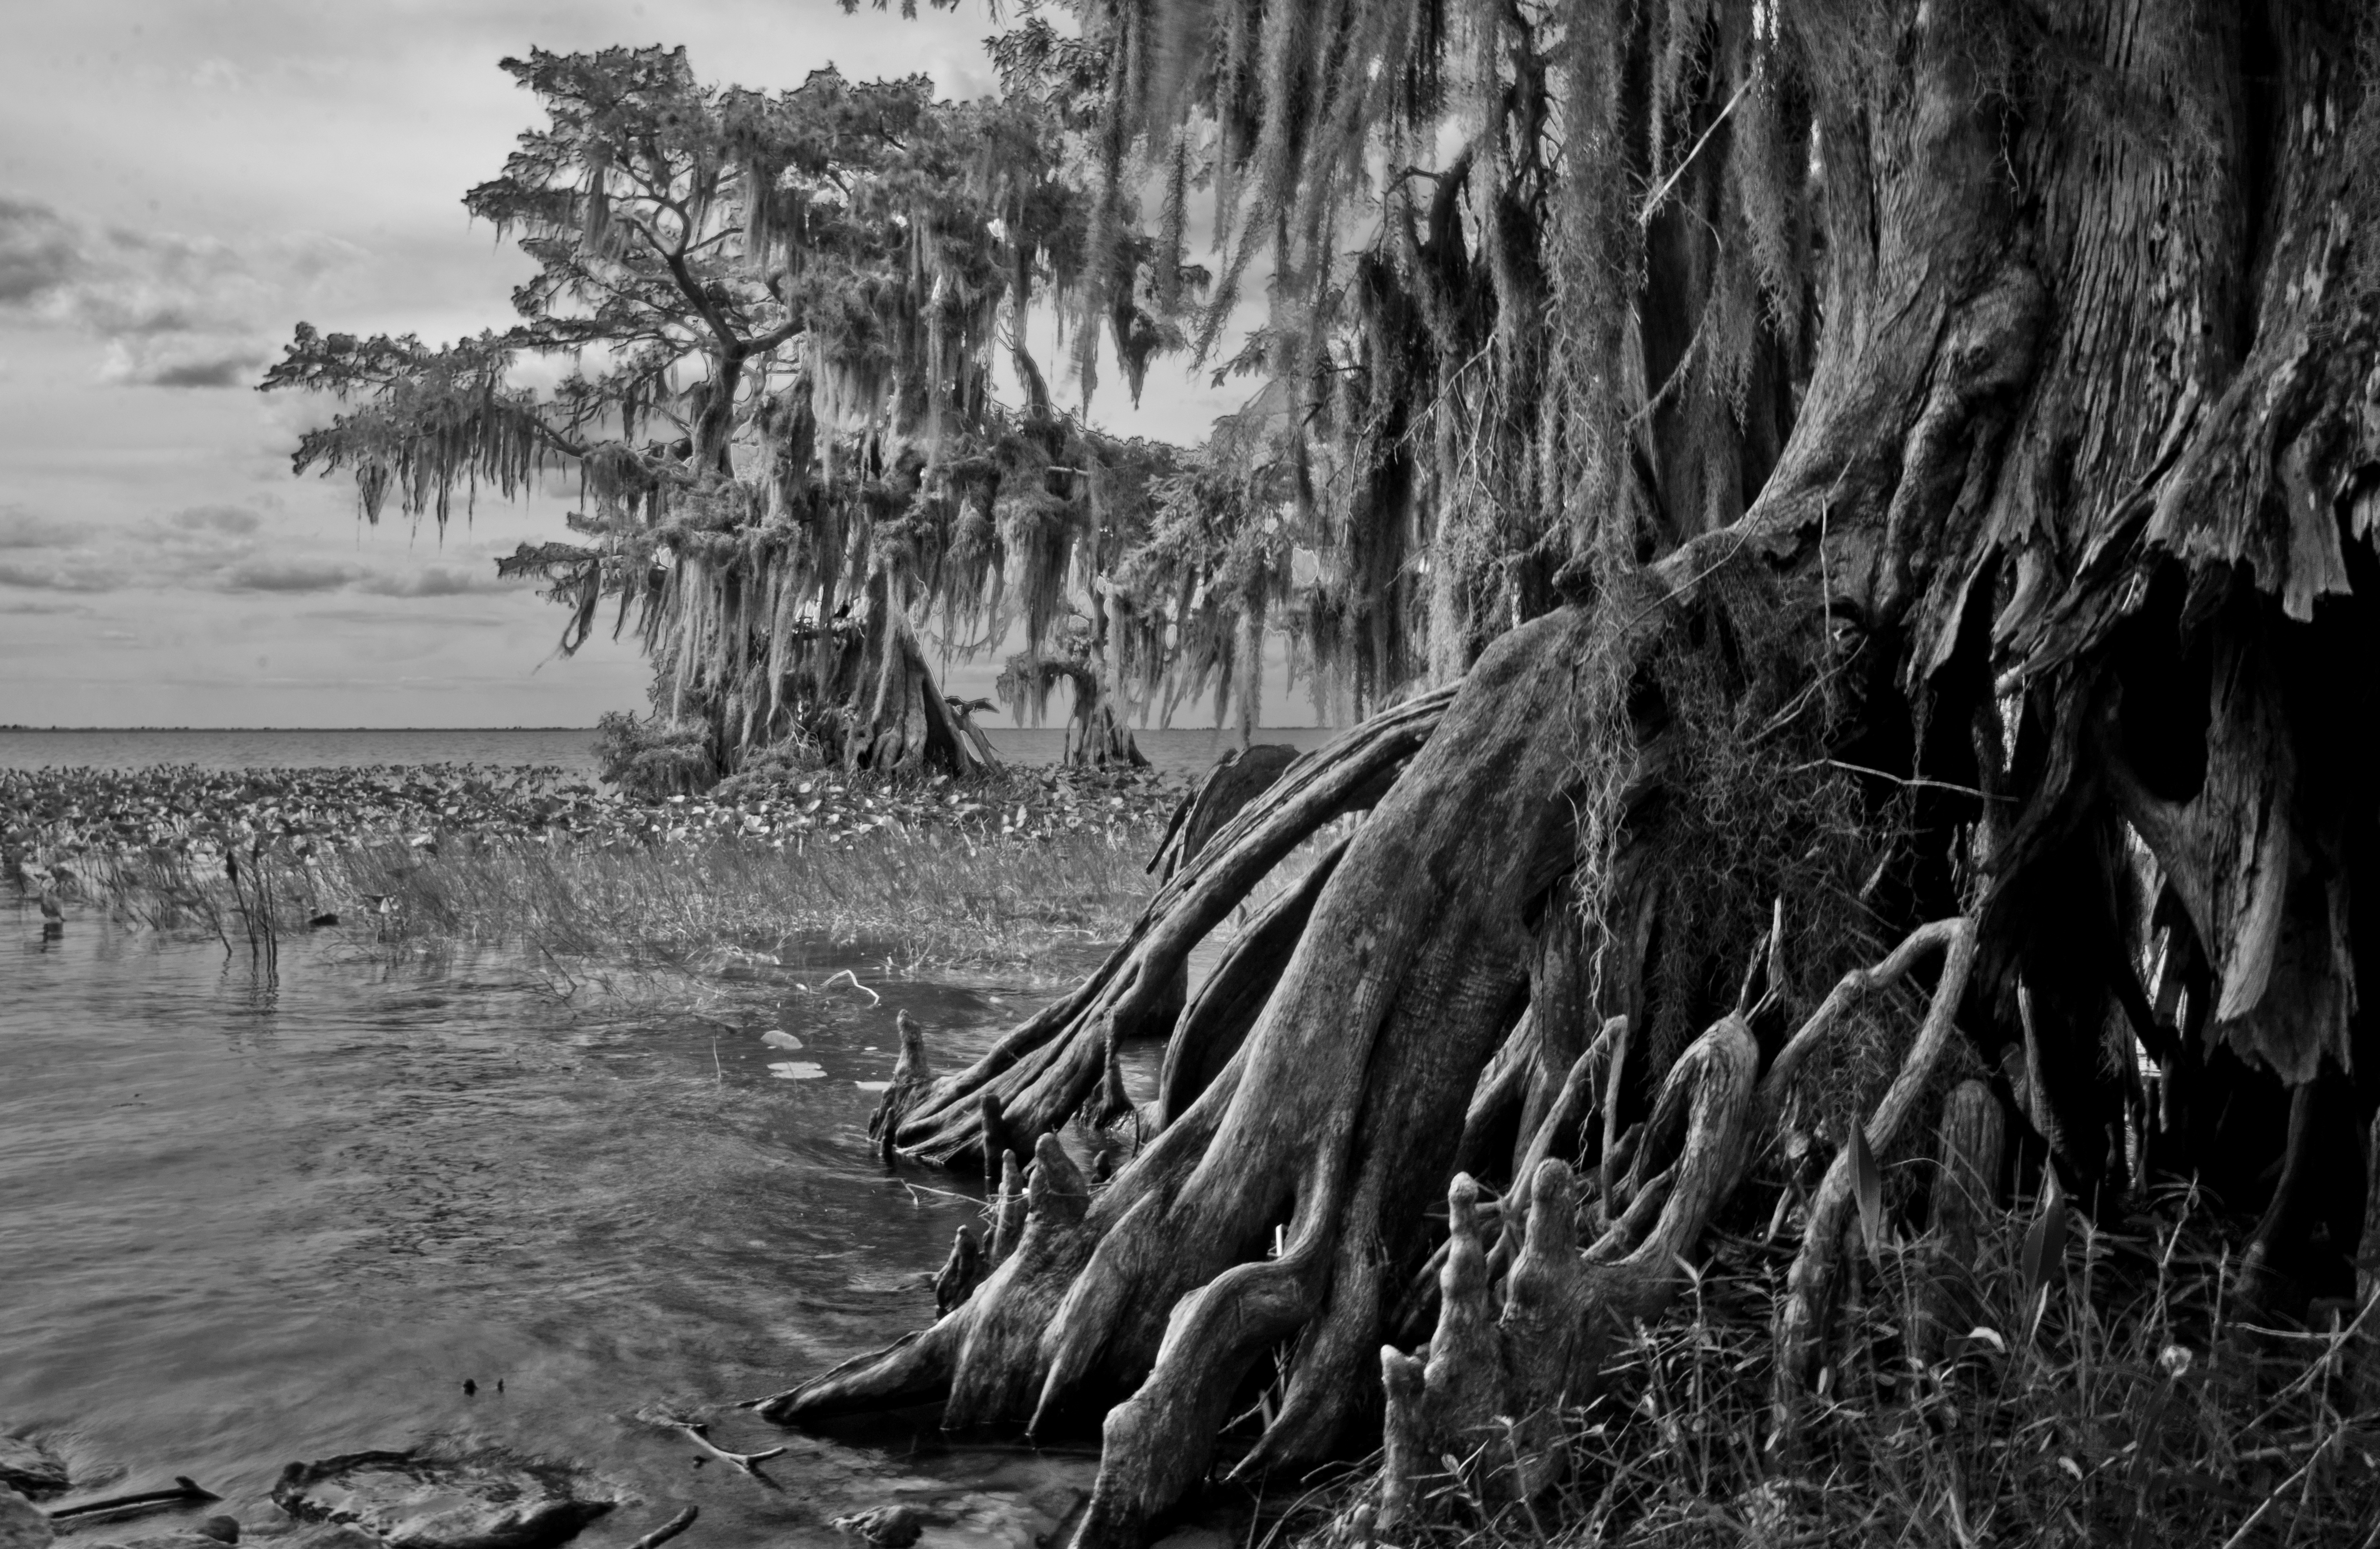
cypress trees, trees, nature, knees, water, river, moss, florida, tree, black and white, monochrome photography, woody plant, bayou, photography, sky, branch, plant, monochrome, wetland, swamp, landscape, bank, trunk, root, stock photography, forest